Tourist attractions in Kolkata

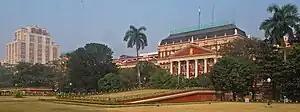
A panoramic view of Writers' Building in Central Kolkata

Raj Bhavan (Government House) – It was built in the early 19th century and is modeled on Kedleston Hall. The house was once the seat of the viceroys of India; later, when the government moved to New Delhi, it became the residence of the Governor of Bengal, a function that it fulfills to this day. While the basic features of Kedleston have been faithfully copied (the Palladian Front, the Dome etc.), Government House is a much larger, three-storeyed structure. Also, the Government of India evidently did not have the funding constraints that forced the Curzons to leave their house incomplete: Government House has all four wings originally conceived for Kedleston. So today, a 'complete', brick built Kedleston, on a much grander scale, is located in its acres of gardens at the heart of the Kolkata business district.